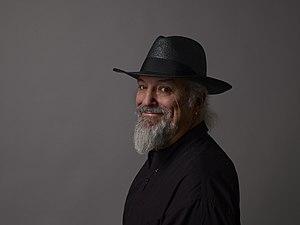
Eugenio Finardi est un chanteur, compositeur, guitariste et claviériste italien.